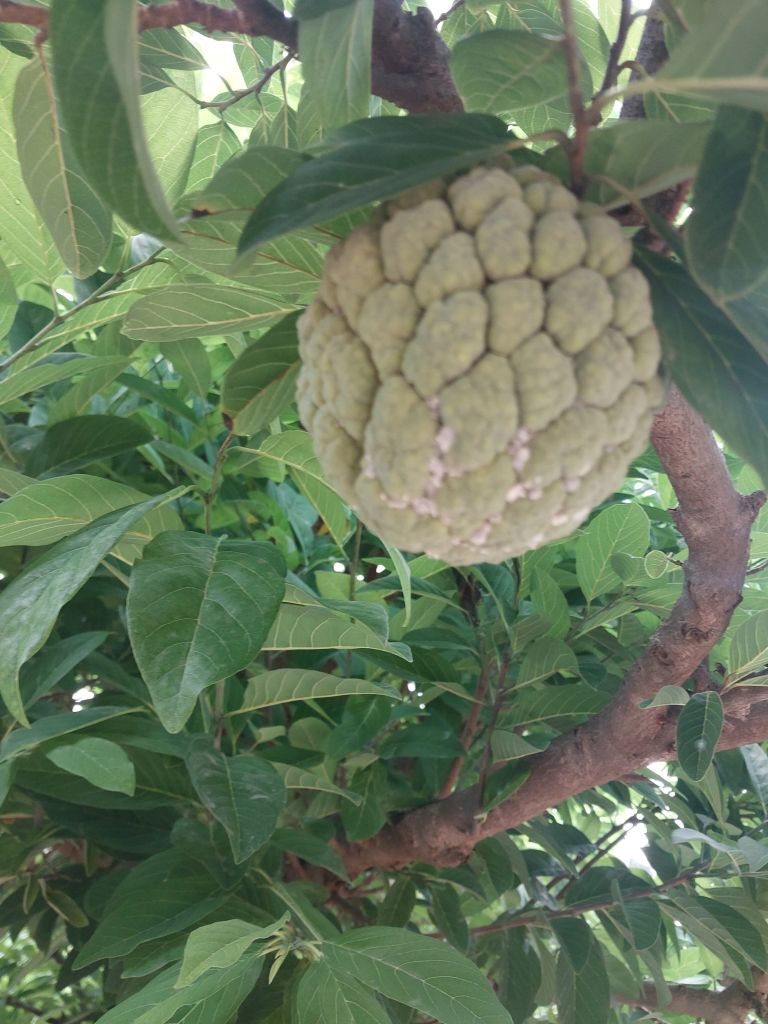
Disease label: Mealy Bug